Tug of war

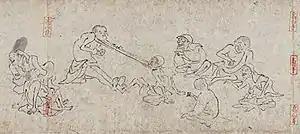
A tug of war in Japan from "Chōjū-jinbutsu-giga" (Animal-person Caricatures)　12–13th century

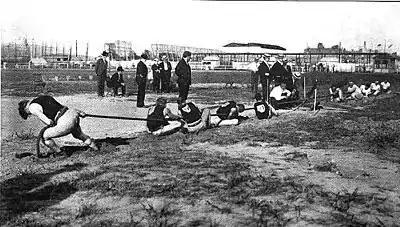
Tug of war competition in 1904 Summer Olympics

Tug of war stories about heroic champions from Scandinavia and Germany circulate Western Europe where Viking warriors pull on animal skins over open pits of fire in tests of strength and endurance, in preparation for battle and plunder.